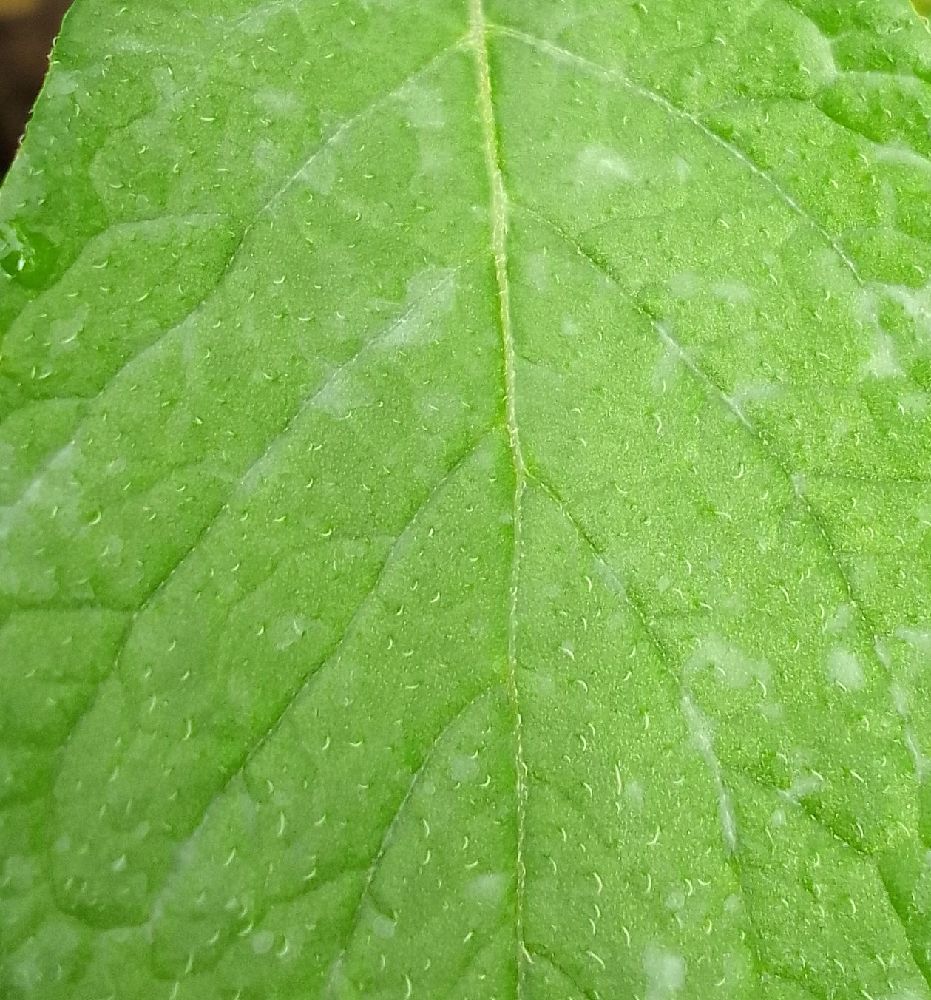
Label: Healthy